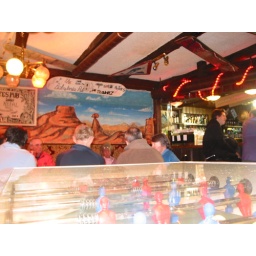
The table football teams wait patiently under their glass